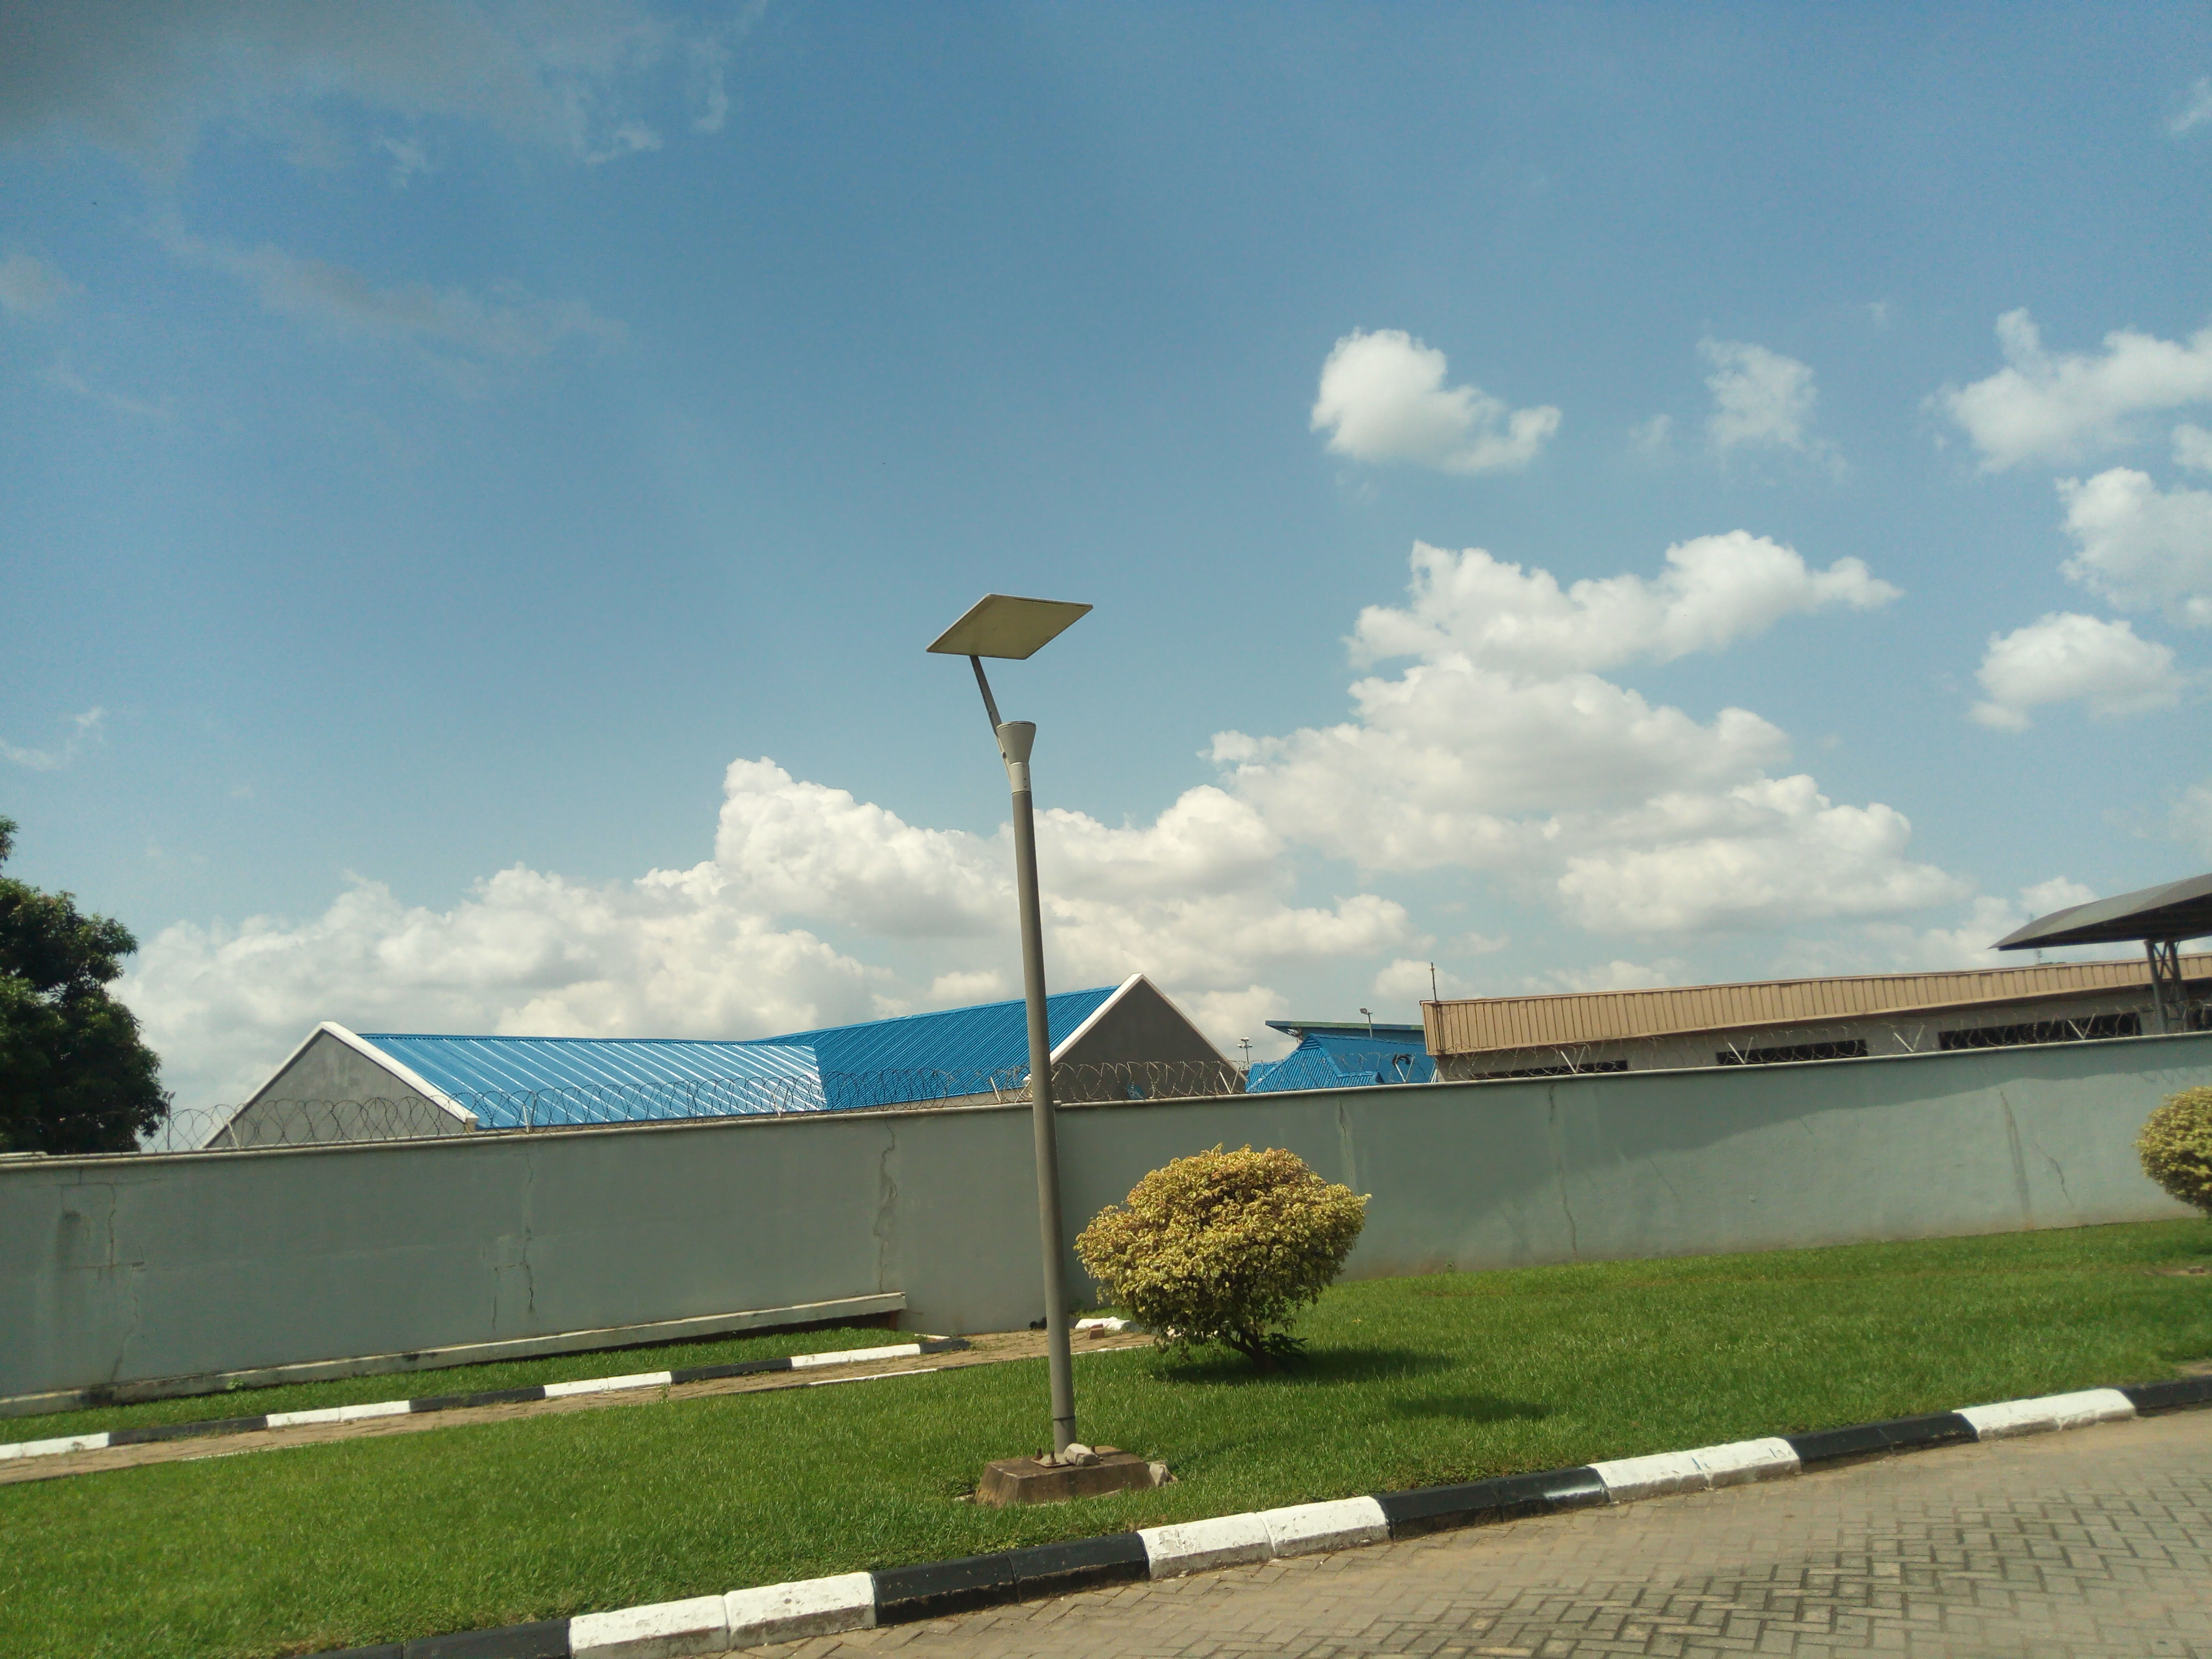
shy, runway, art, nature, grass, still life, cloud, free image, sky, architecture, residential area, daytime, roof, energy, house, real estate, facade, corporate headquarters, tree, building, daylighting